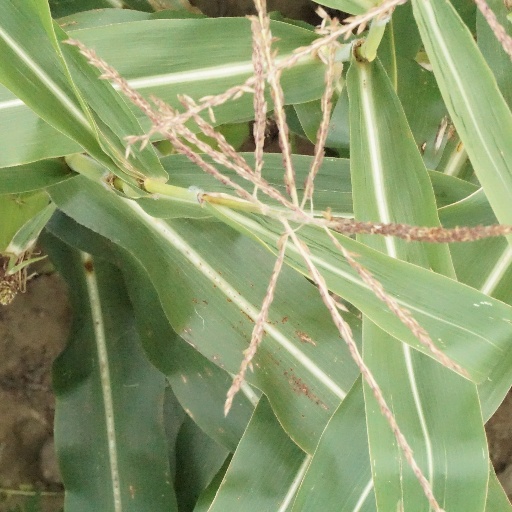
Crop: maize; corn